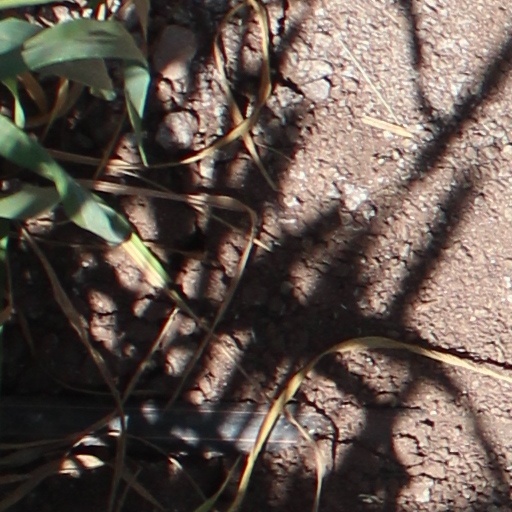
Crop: wheat